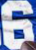
Number: 6